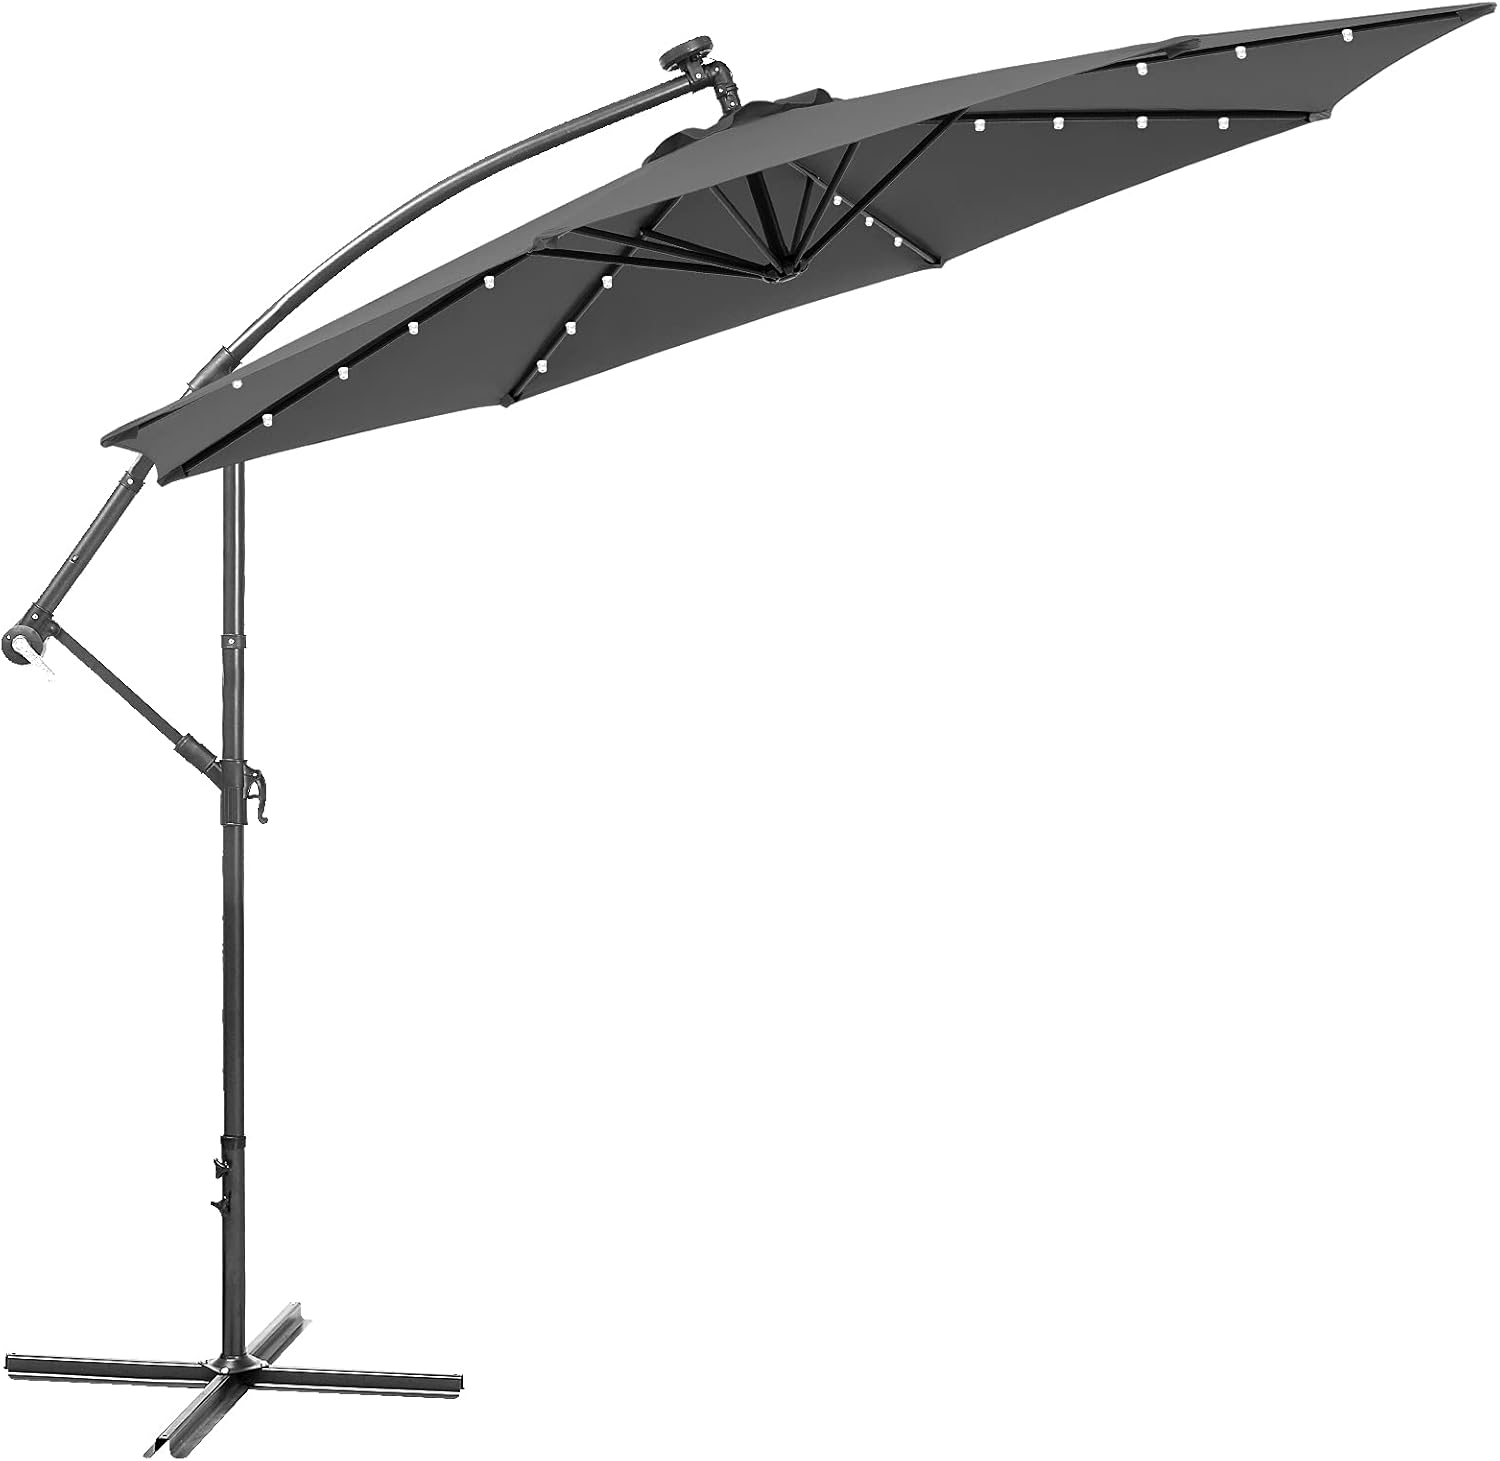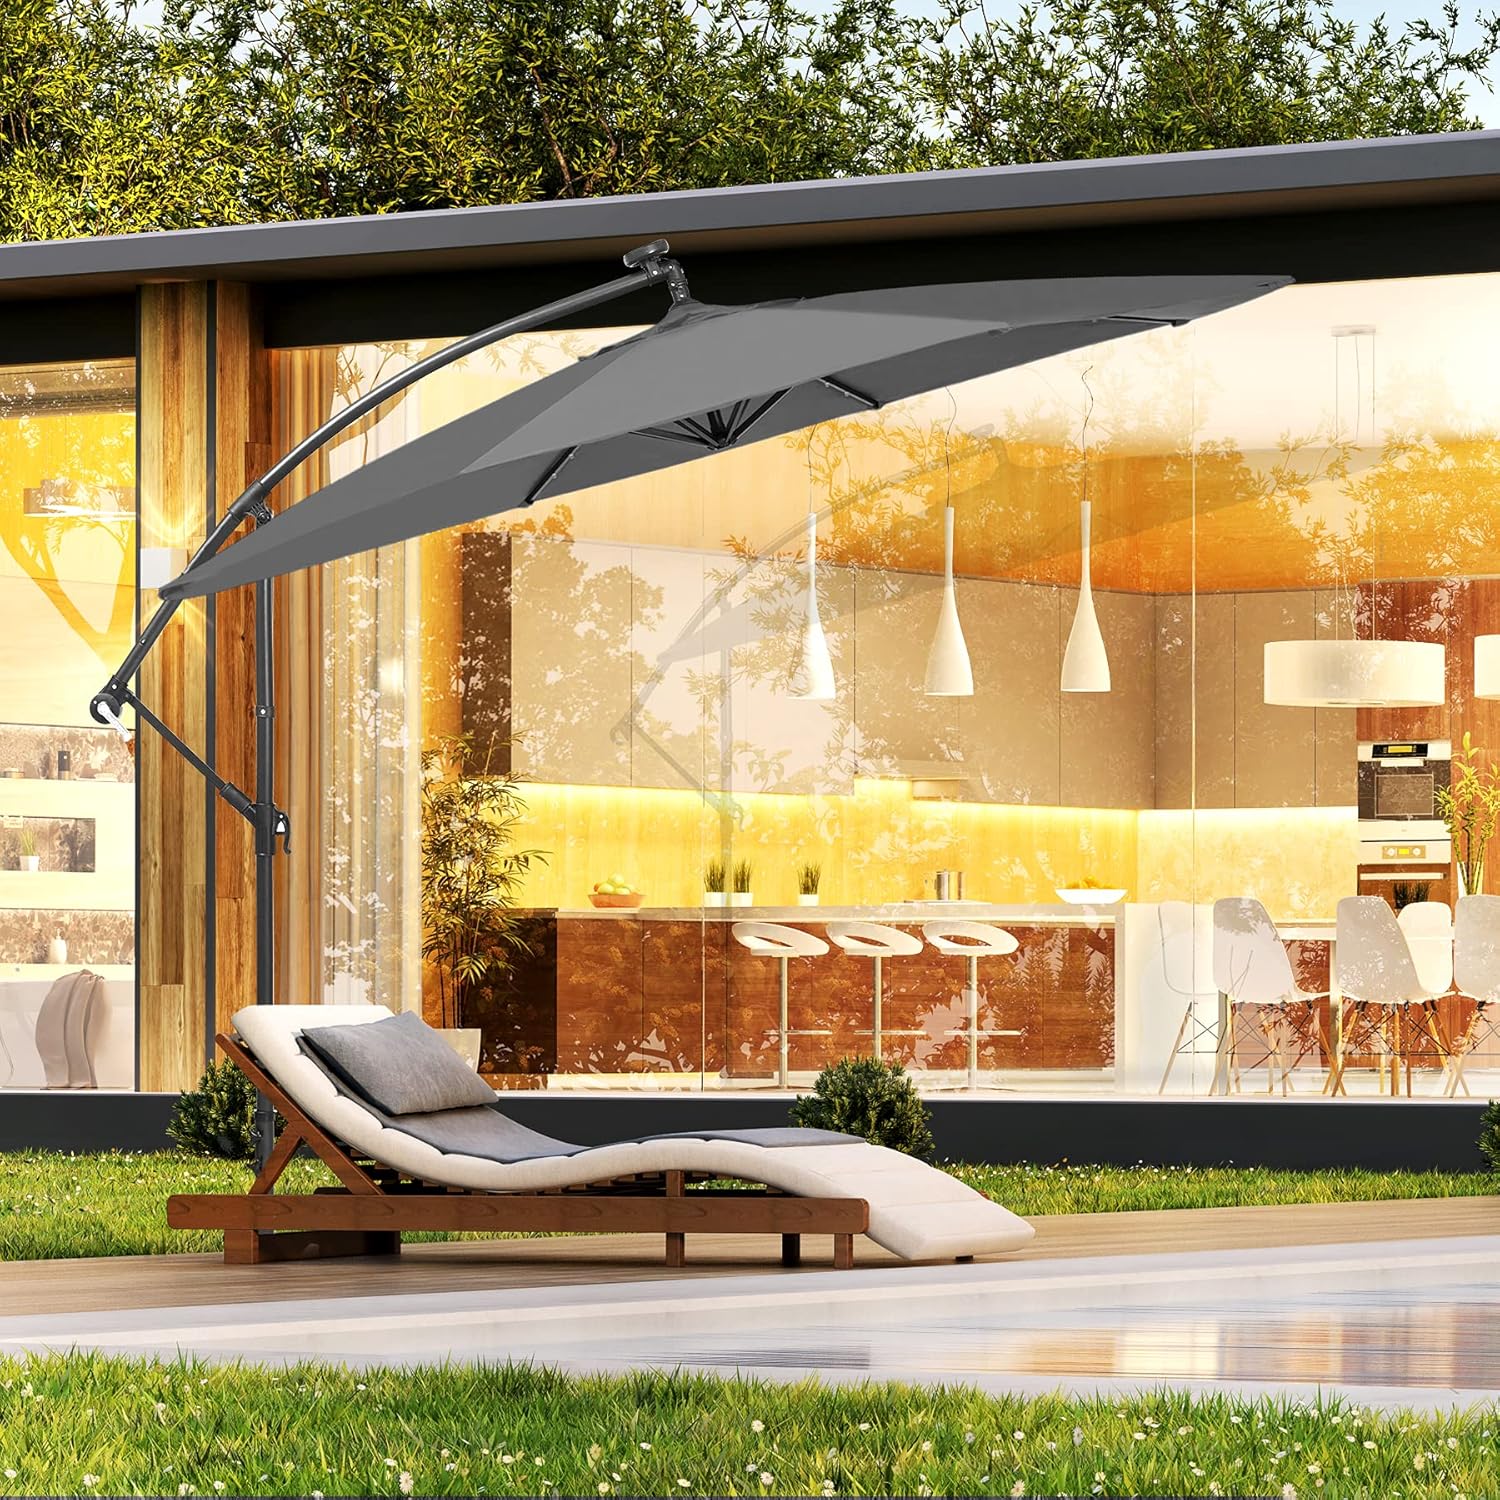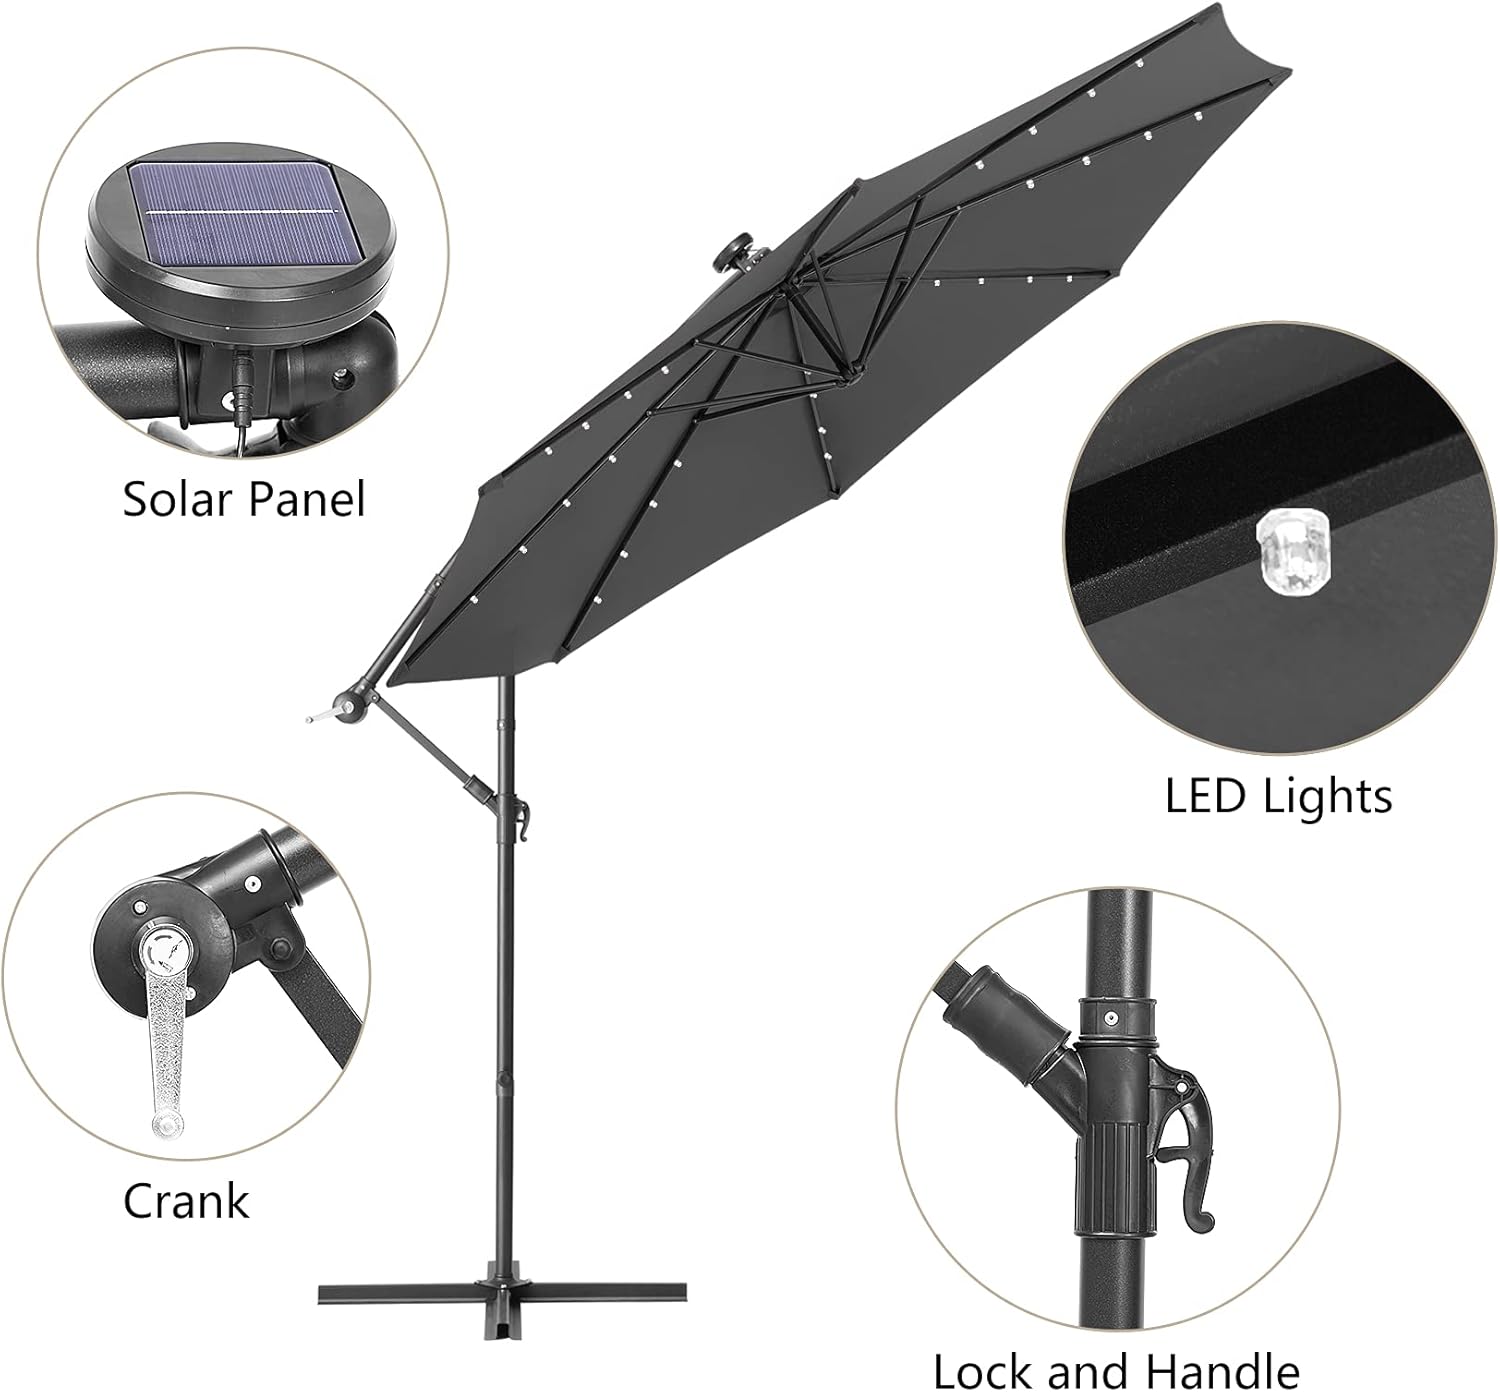
Lurasel Solar LED Offset Umbrella - 10ft Patio Cantilever Hanging Outdoor Umbrellas with Crank & Cross Base(10FT,Grey)
Category: Amazon Home
In order to create high-quality tapestry and bring you a comfortable and practical experience, we have designed a set of decorative and durable tapestry. After you return home, you will have a comfortable feeling. This is your happiest moment.Appliable scene:The product can be used indoors or outdoors, suitable for decorate living room, murals, picnic cloth, beach shawls, etc.Size: 60 inches×80 inches.Material:100percent polyester fiber, soft, skin-friendly, durable, vivid and clear pattern.Note: When washing, only wash with cold water and hand wash, ironing at low temperature.Package includes: a 60×80 inch tapestry.
Features: Multi-purpose LED patio umbrella Our 10 ft LED offset cantilever umbrella designed with 32 bright LED lights, So you can spend a pleasant night even in the dark. The solar light can work for 8 hours when battery is in full status.It can help you stay cool and comfortable outdoors. It is suitable for residence and business places, such as gardens, restaurants, backyards, beaches etc. | High-quality umbrella fabric Our LED umbrella fabric made of 100 percent polyester has excellent waterproof function and UV protection. Additionally, the most advanced fade-resistant technology is applied in the fabric surface. Thus, the umbrella looks like a new one after being used for a long time. | Reliable construction We have specially upgraded the material and shape of the plastic parts that are easily damaged. It has stronger hardness and durability than ordinary plastic parts. They can prevent aging and extend the service life. Eight sturdy ribs are attached to the iron shaft. Its surface is sealed with a thick antioxidant coating to prevent rust and scratches. | Superior control system The crank mechanism of the outdoor umbrella can help you open or close the canopy easily. The flexible cantilever tilt feature can allow you to adjust the angle of the canopy according to the position of the sun, excluding more sunshine and providing pleasant shade for a whole day. | Note A heavy object (sandbag/brick) must be placed on the cross base of the umbrella to make it stable. You can also use it with a heavy base or fasten it to the ground with nuts. Please don’t open the umbrella for a whole night or in extreme weather so as to avoid damages.